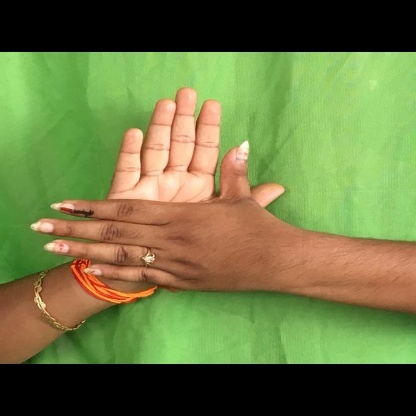
Mudra: Chakra